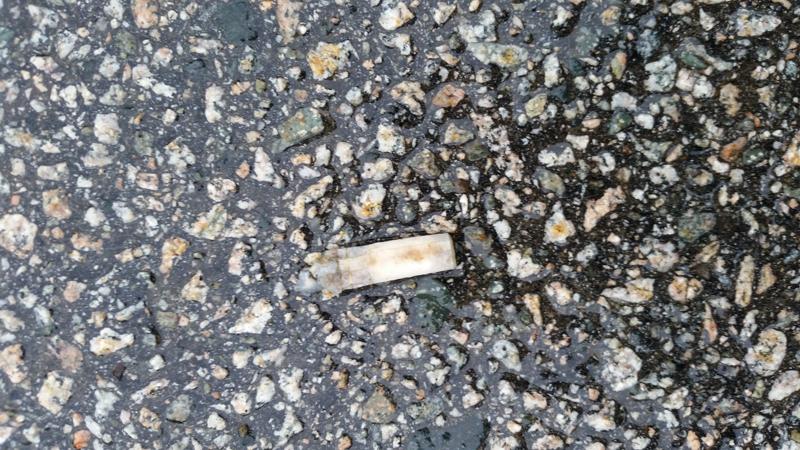
Label: trash